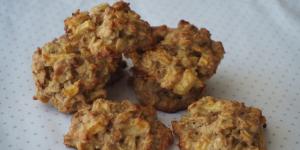
galletas de avena y manzana faciles y rapidas